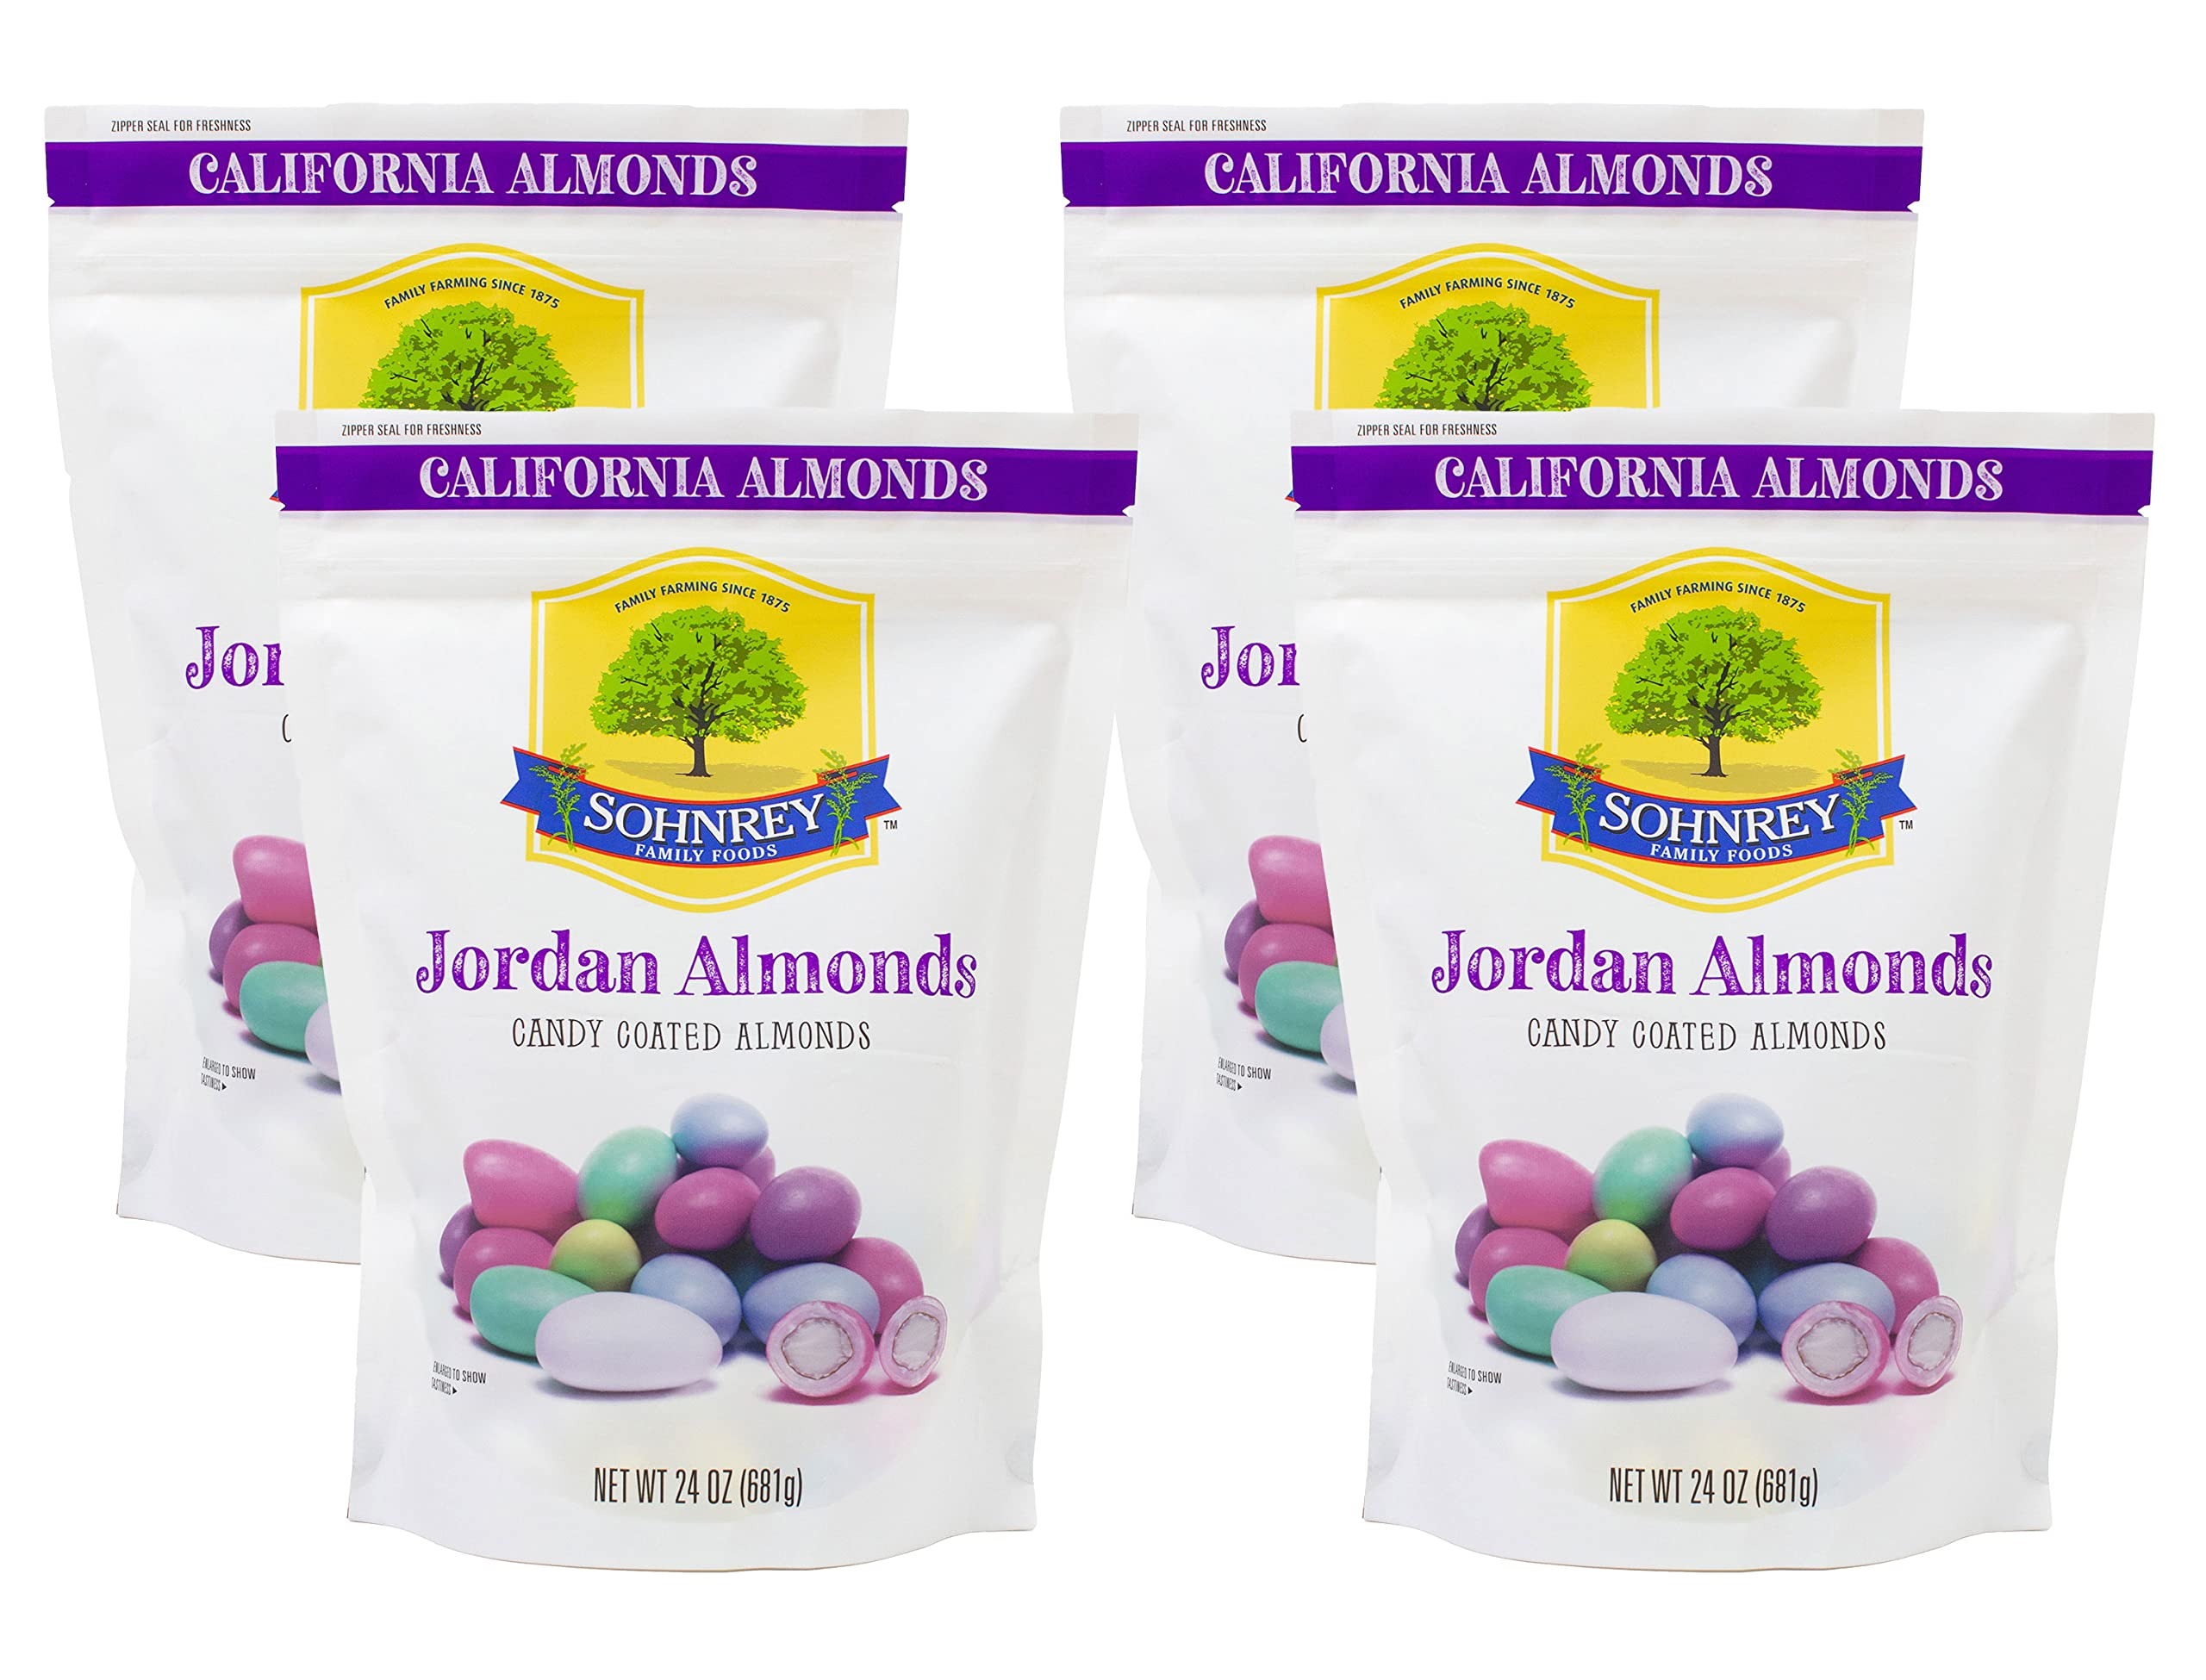
Item Name: Pastel Bulk Jordan Almonds (4-Pack) Wedding Holiday Party Favor Candies in Colorful Assorted Pastel Mix (6 lbs total)
Bullet Point 1: 6 lbs of Bulk Jordan Almonds in Assorted Pastel Colors Mix 4-Pack of 24 oz Resealable Durable Pouches
Bullet Point 2: Great for Weddings, Showers, Birthdays, Easter, Parties Gift Baskets, and Candy Jars!
Bullet Point 3: Polished and Colorful Delights
Bullet Point 4: Crunchy Hard Candy Coated Almonds
Bullet Point 5: Bright Classic Pastel Color Assortment
Product Description: The classic and colorful hard candied almond. Jordan almonds in an assortment of wonderful pastel colors! A great candy for Valentines Day, Easter, Birthdays, and Other Parties.
Value: 96.0
Unit: Ounce

Price: 44.99